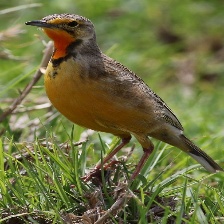
Species: CAPE LONGCLAW
Scientific name: MACRONYX CAPENSIS